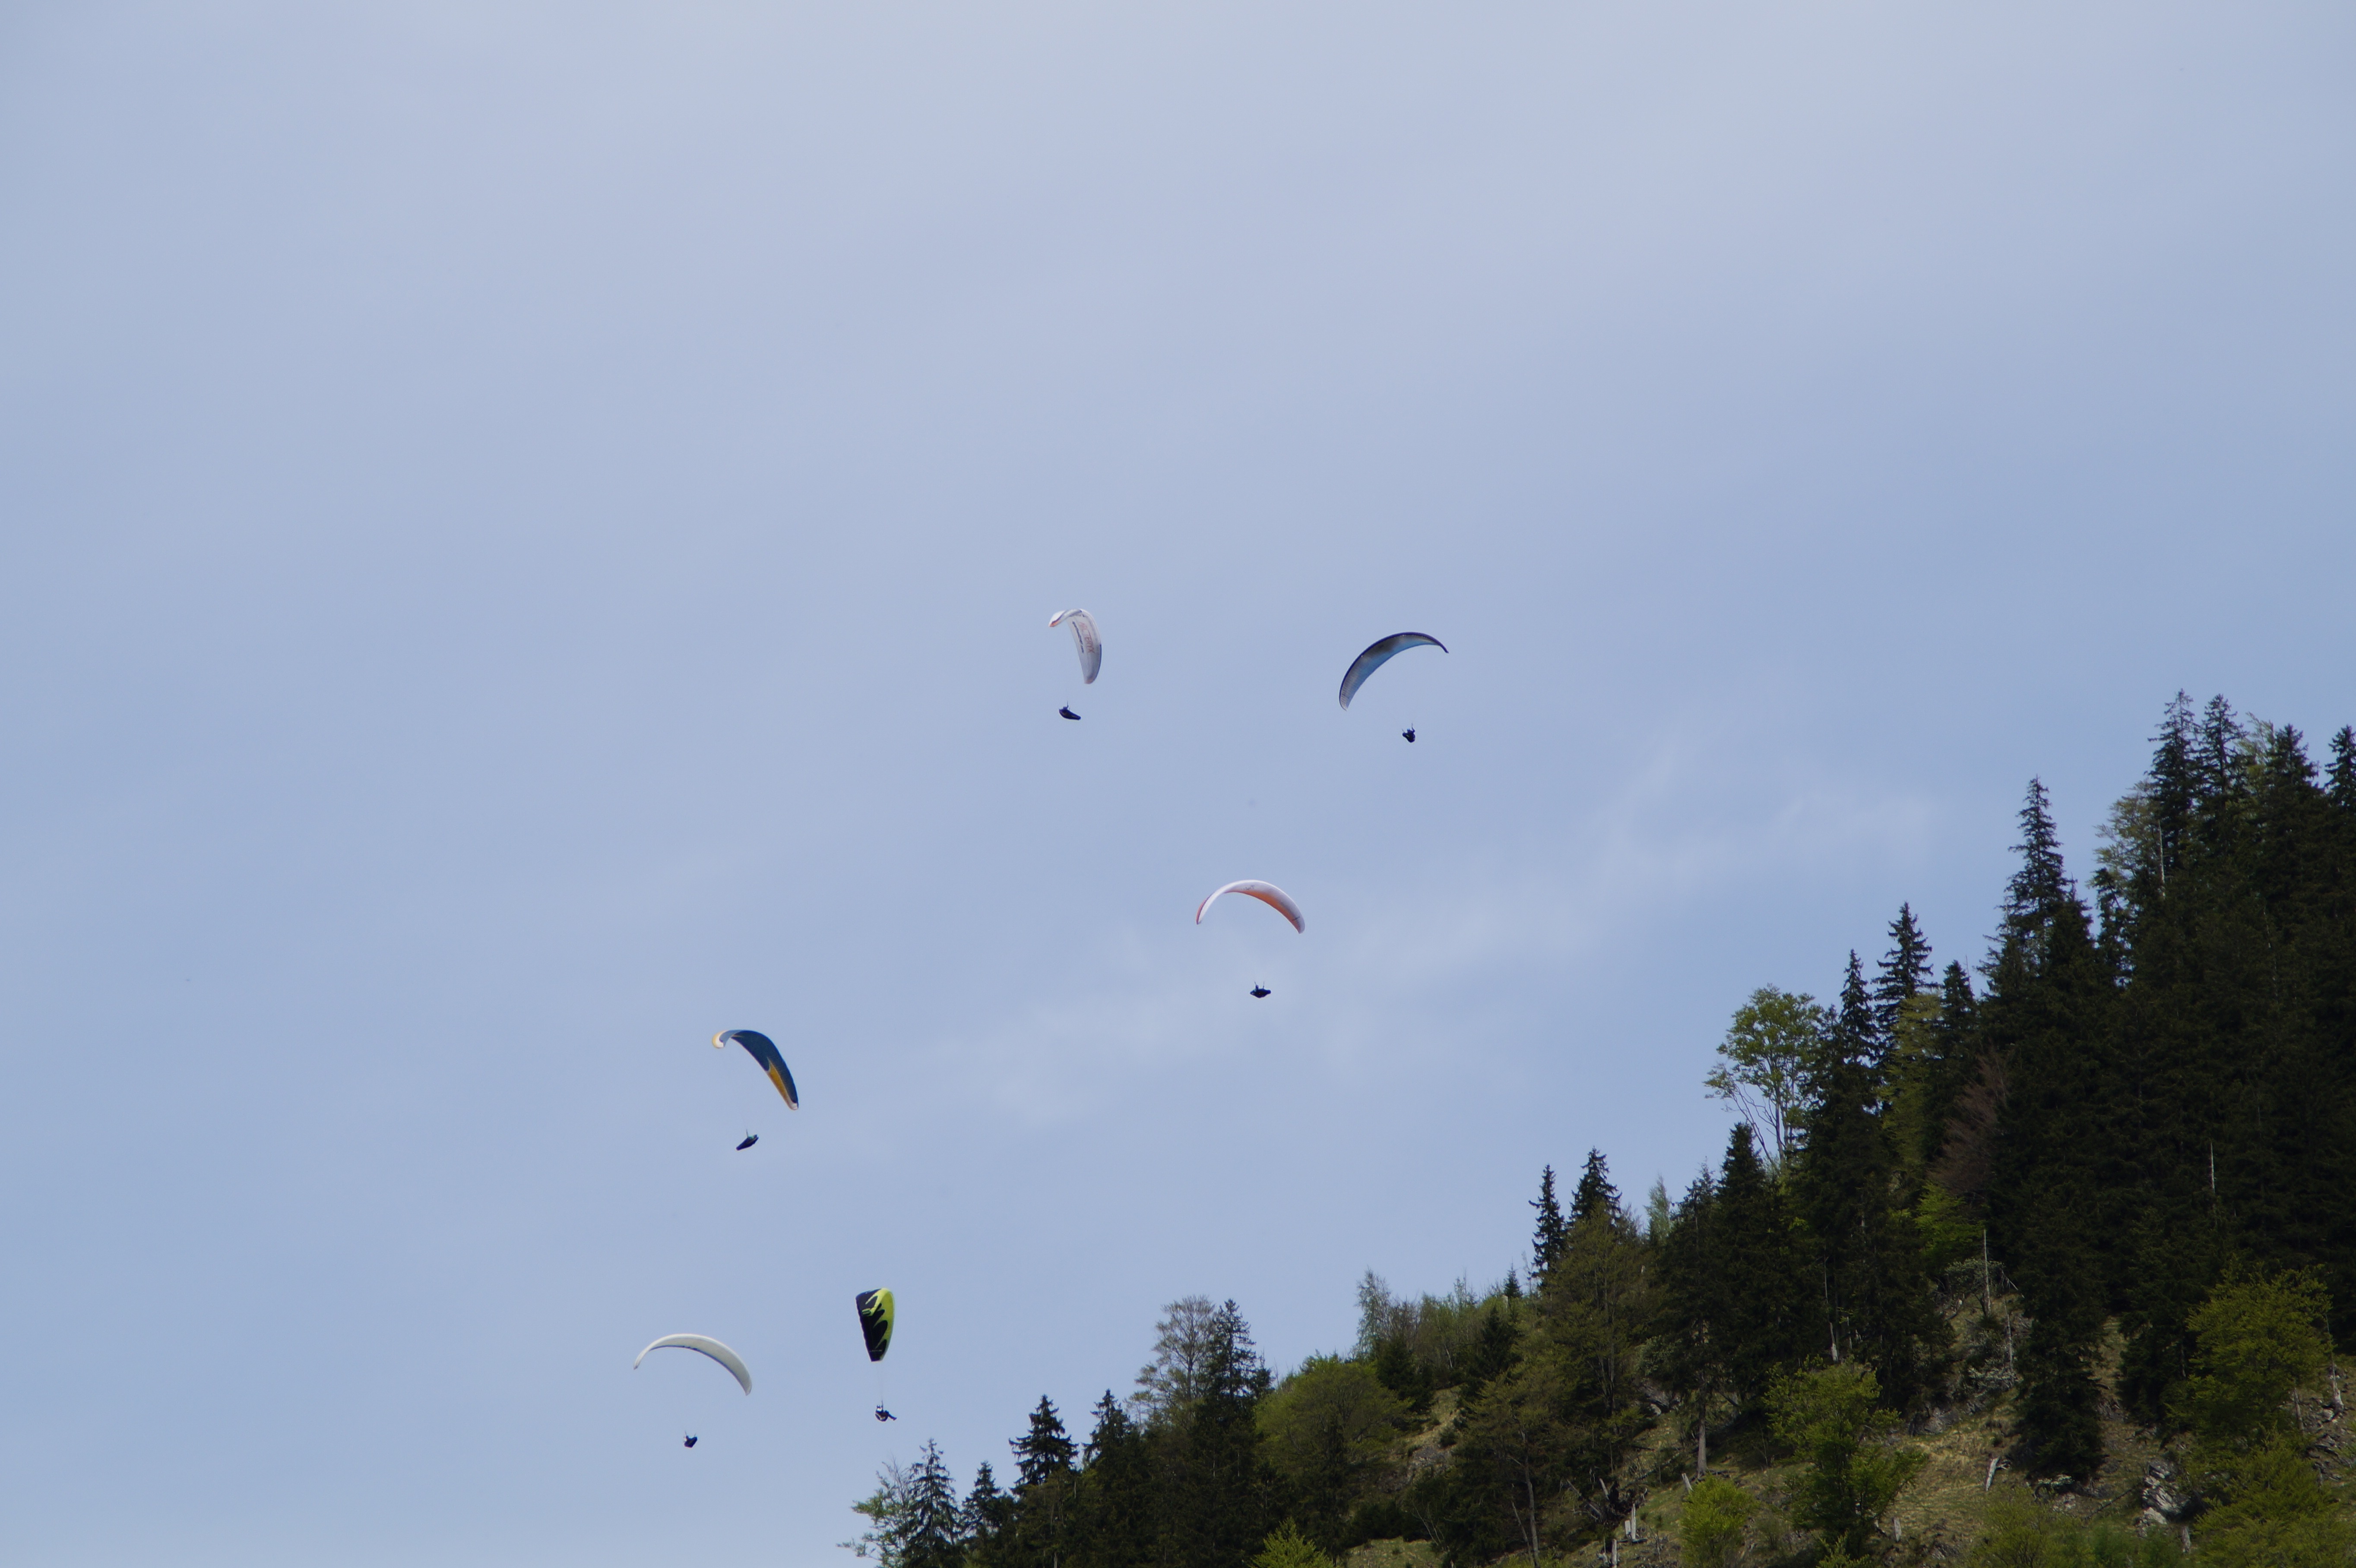
mountain, sky, sport, fly, glide, blue, float, extreme sport, parachute, paragliding, skydiving, competition, sports, championship, hobby, air sports, parachutist, bavarian, sport event, atmosphere of earth, windsports